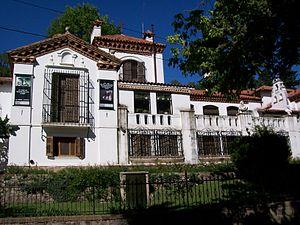
Manuel Mujica Láinez, né le 11 septembre 1910 à Buenos Aires, Argentine, mort le 21 avril 1984 à Cruz Chica, La Cumbre, Córdoba, Argentine, est un romancier, essayiste et critique d'art argentin.